Pavia Civic Museums

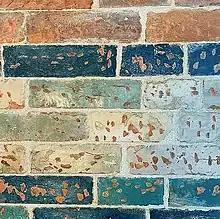
Glazed bricks from Santa Maria del Popolo, 11th century

Also from Santa Maria del Popolo also come some capitals (11th and 12th century) that reflect the decorations and the shape of the Corinthian capitals of the classical age and a capital represented and seven figures that hold the character in the center, while the last of the series respectively carry a cross and a knife.